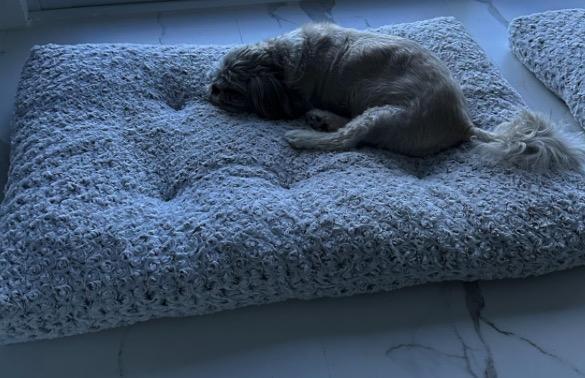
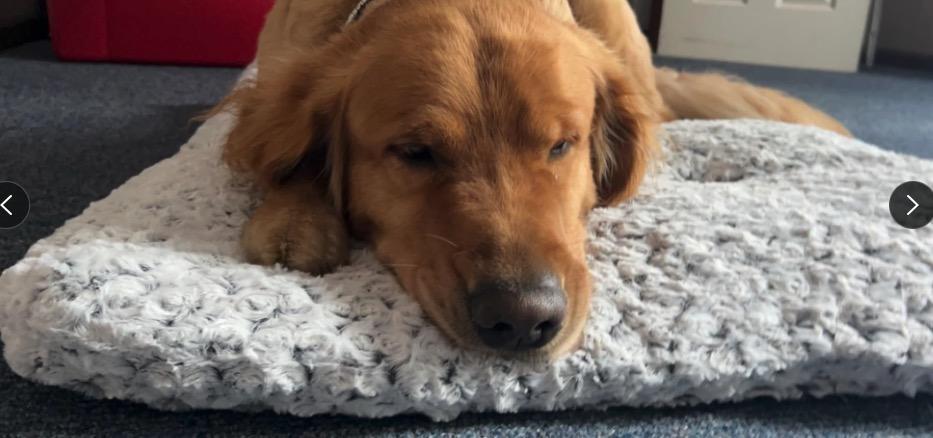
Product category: misc
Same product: yes